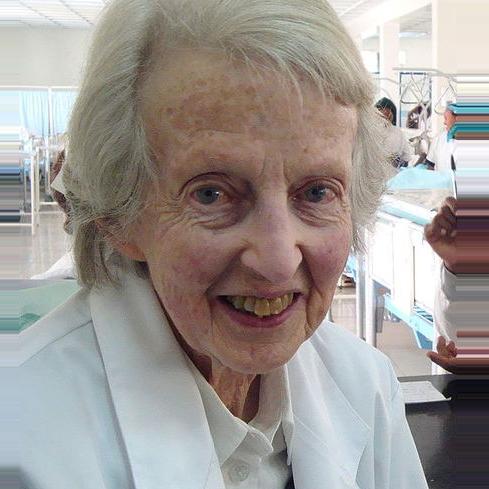
Age: 84